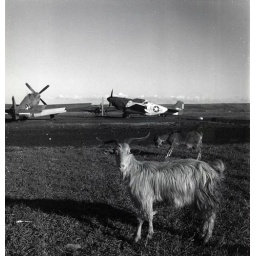
P-51 Mustangs sharing the field with some goats at the 332nd Fighter Group's base in Ramitelli,Italy; March 1945.